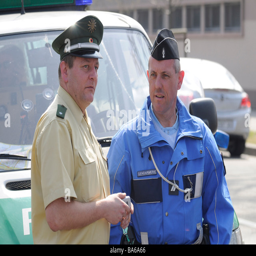
a police officer working together during the summit